Bolo Pasha

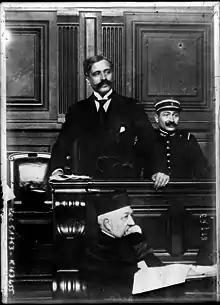
Bolo photographed at his trial

Bolo was arrested in Paris on September 29, 1917, and held in Fresnes Prison. He was tried at court-martial (France was under a military government during the war) and was charged with treason. Bolo exclaimed: